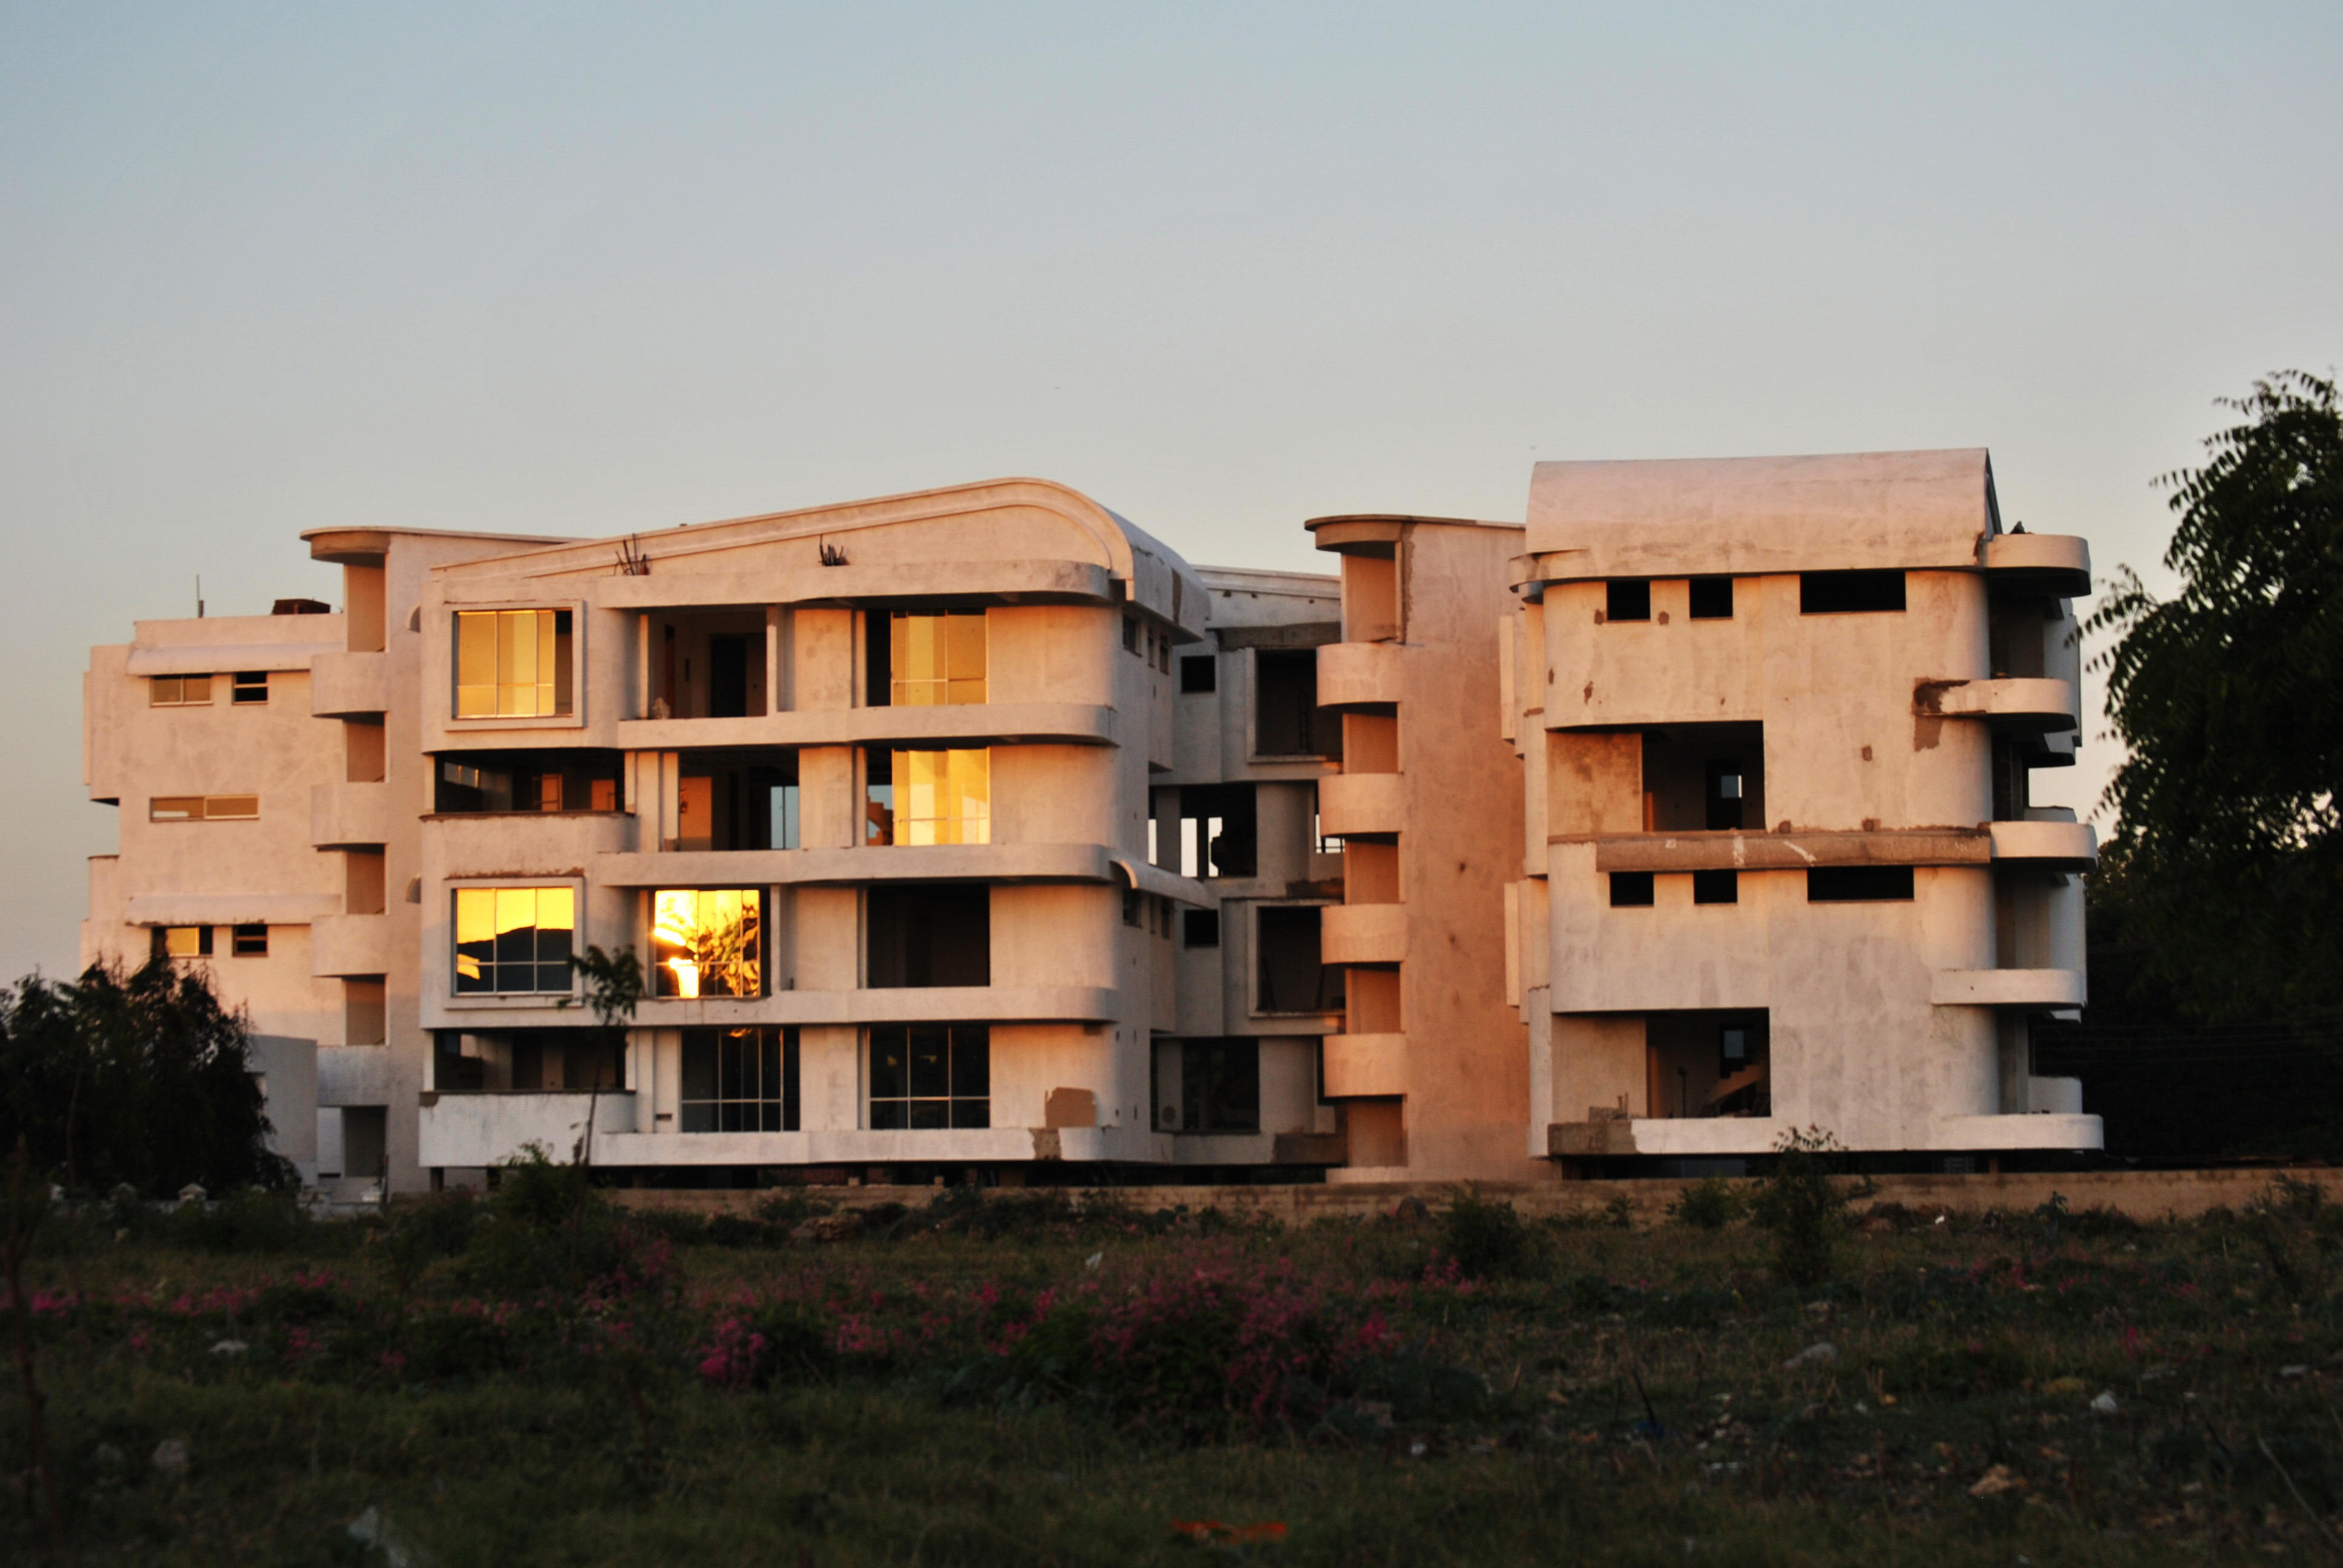
architecture, structure, house, building, home, balcony, neighborhood, facade, residence, property, exterior, residential, apartment, tower block, apartments, estate, condominium, neighbourhood, real estate, condos, urban area, residential area